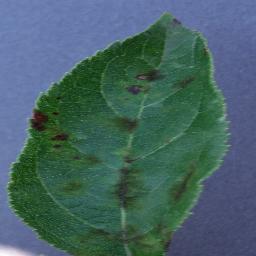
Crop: apple
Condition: scab